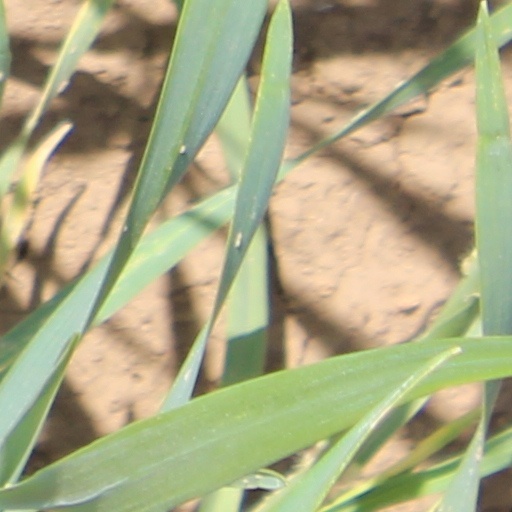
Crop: wheat